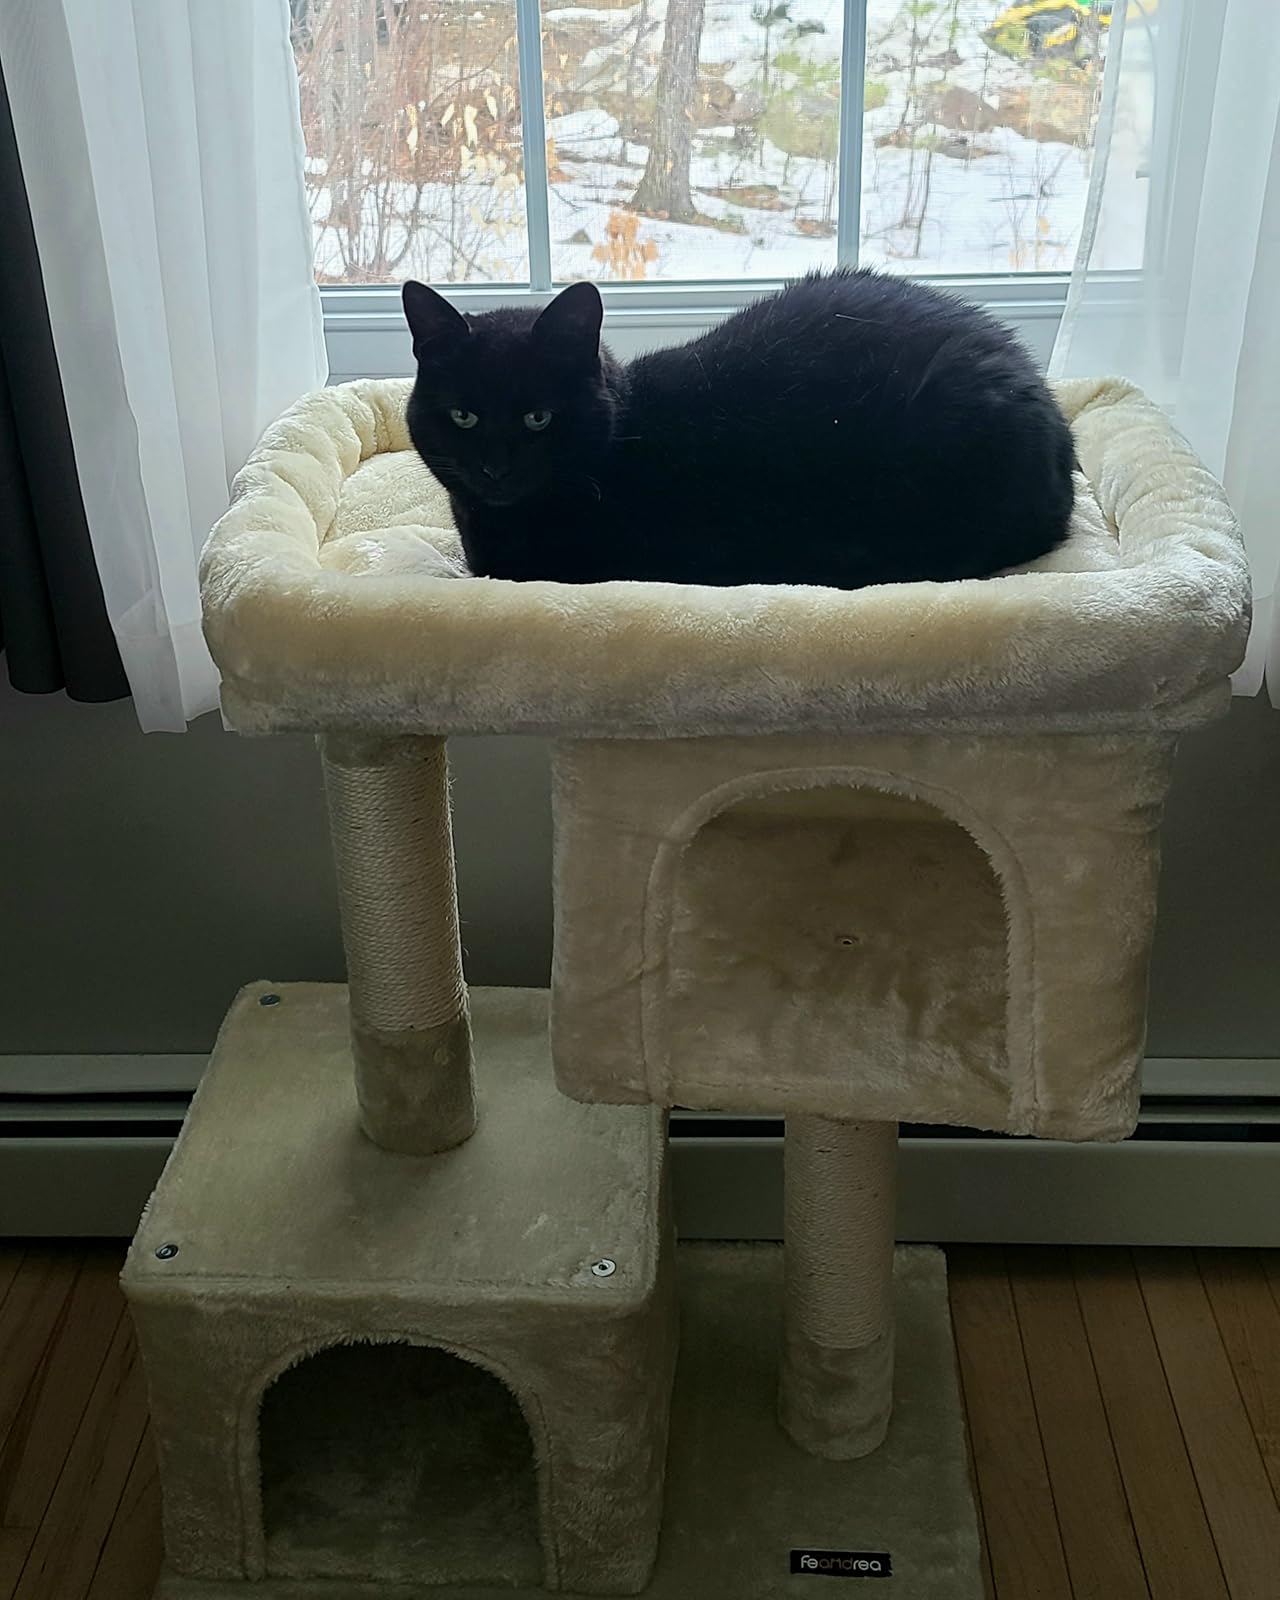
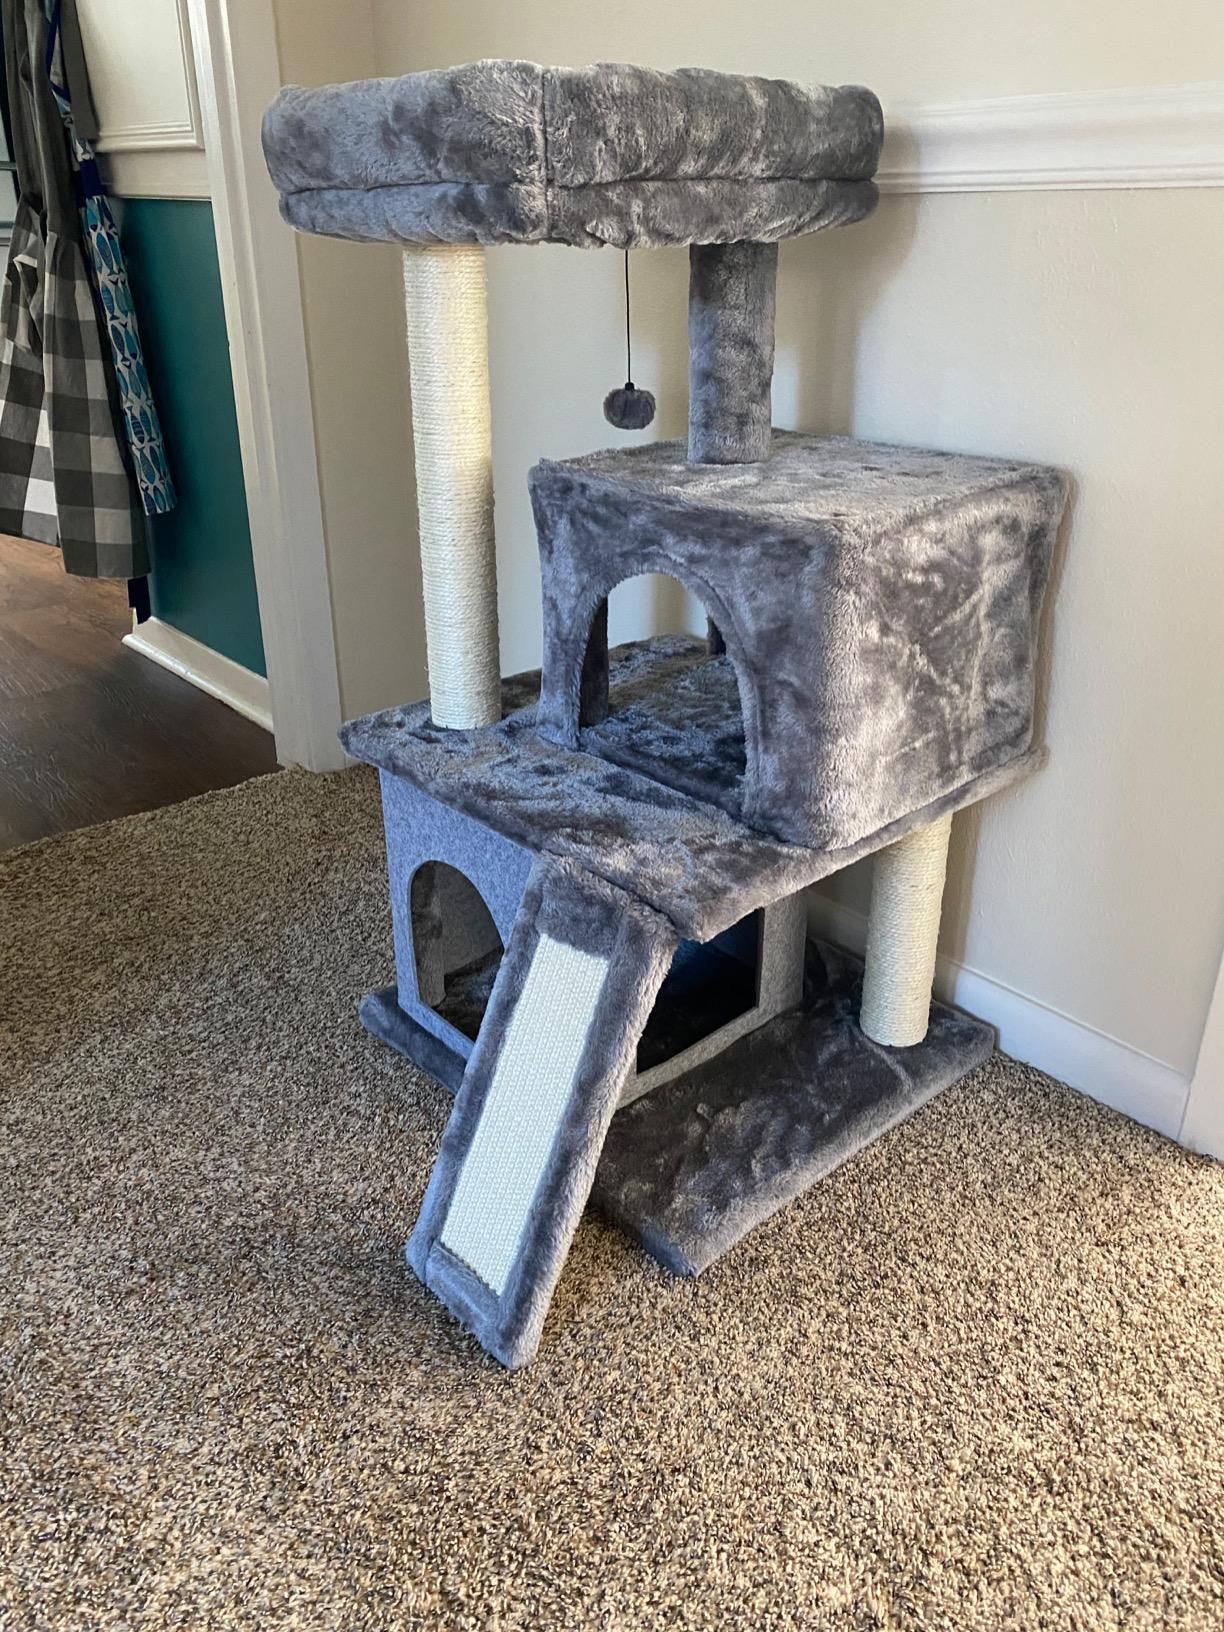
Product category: items_cat tree
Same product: no